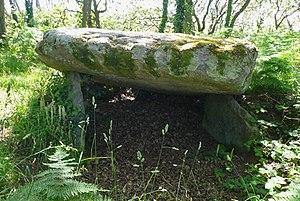
Le dolmen de Penker ar Bloaz en Plomeur, Finistère, Bretagne, France. Brezhoneg: Taol-vaen Penkêr ar Bloaz e Ploveur, Penn-ar-Bed, Breizh. This building is classé au titre des Monuments Historiques. It is indexed in the Base Mérimée, a database of architectural heritage maintained by the French Ministry of Culture,
Cet article recense les monuments historiques français classés en 1924.
Cet article présente une liste de sites mégalithiques du Finistère, en France.
Cet article recense une partie des monuments historiques du Finistère, en France.